Kantemirovskaya Street (Saint Petersburg)

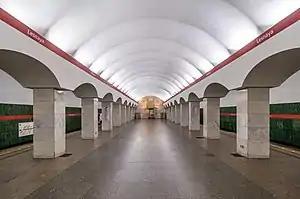
Lesnaya underground hall

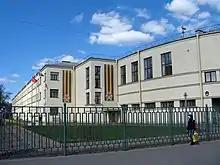

Winning the Civil War in early 1920s, Communist authorities adopted plans for national development of the economics. As manufacturing facilities were returned to work, they needed staff, and the country was to provide for their relative well-being.